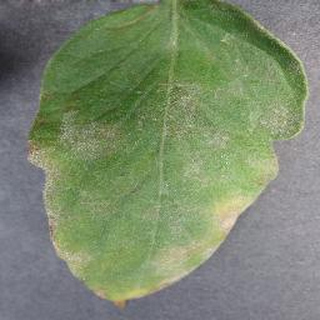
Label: tomato_late_blight